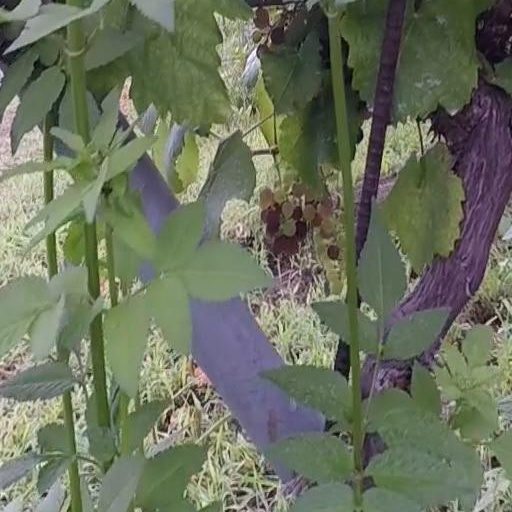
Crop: grape